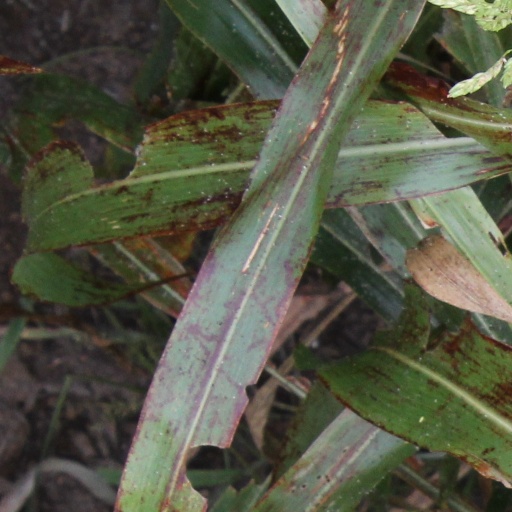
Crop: sorghum